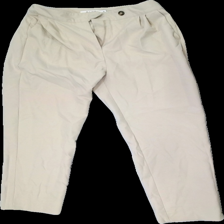
View: front
Type: Trousers
Category: Ladies
Brand: Na-Kd
Colors: Grey
Material: 100% Cotton
Cut: Regular
Size: 38
Season: All
Price range: 100-150
Recommended usage: Reuse
Description: beige pants